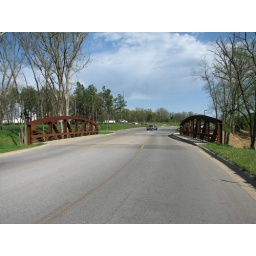
New (2007) pony truss bridge over a branch of Osage Creek along S 52nd Street in Rogers.